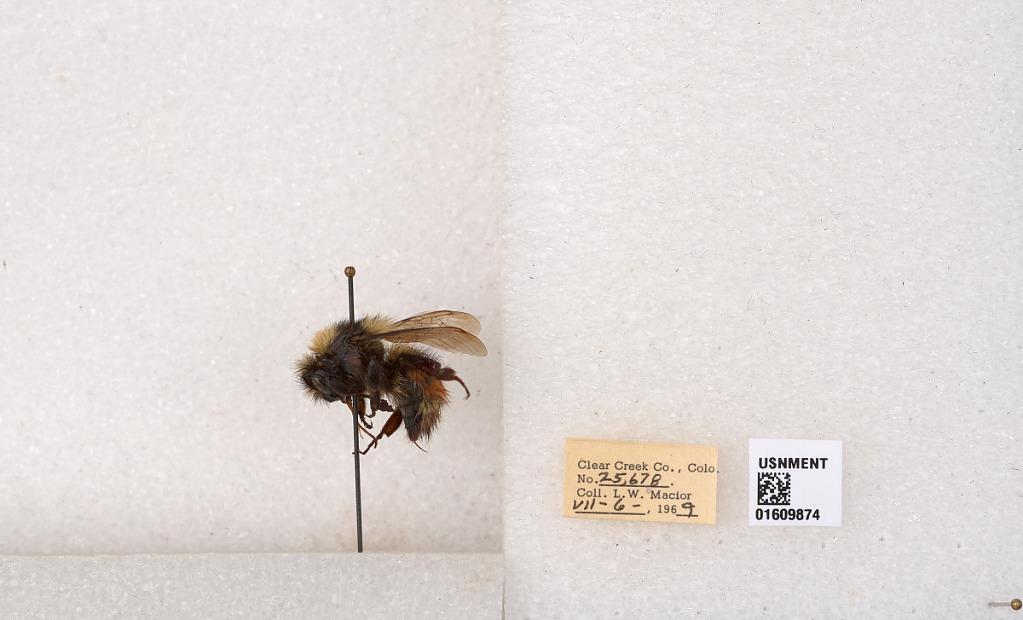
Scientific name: Bombus (Pyrobombus) sylvicola Kirby
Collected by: L. Macior
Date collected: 1969-7-6
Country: United States
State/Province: Colorado
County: Clear Creek
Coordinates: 39.6856, -105.645